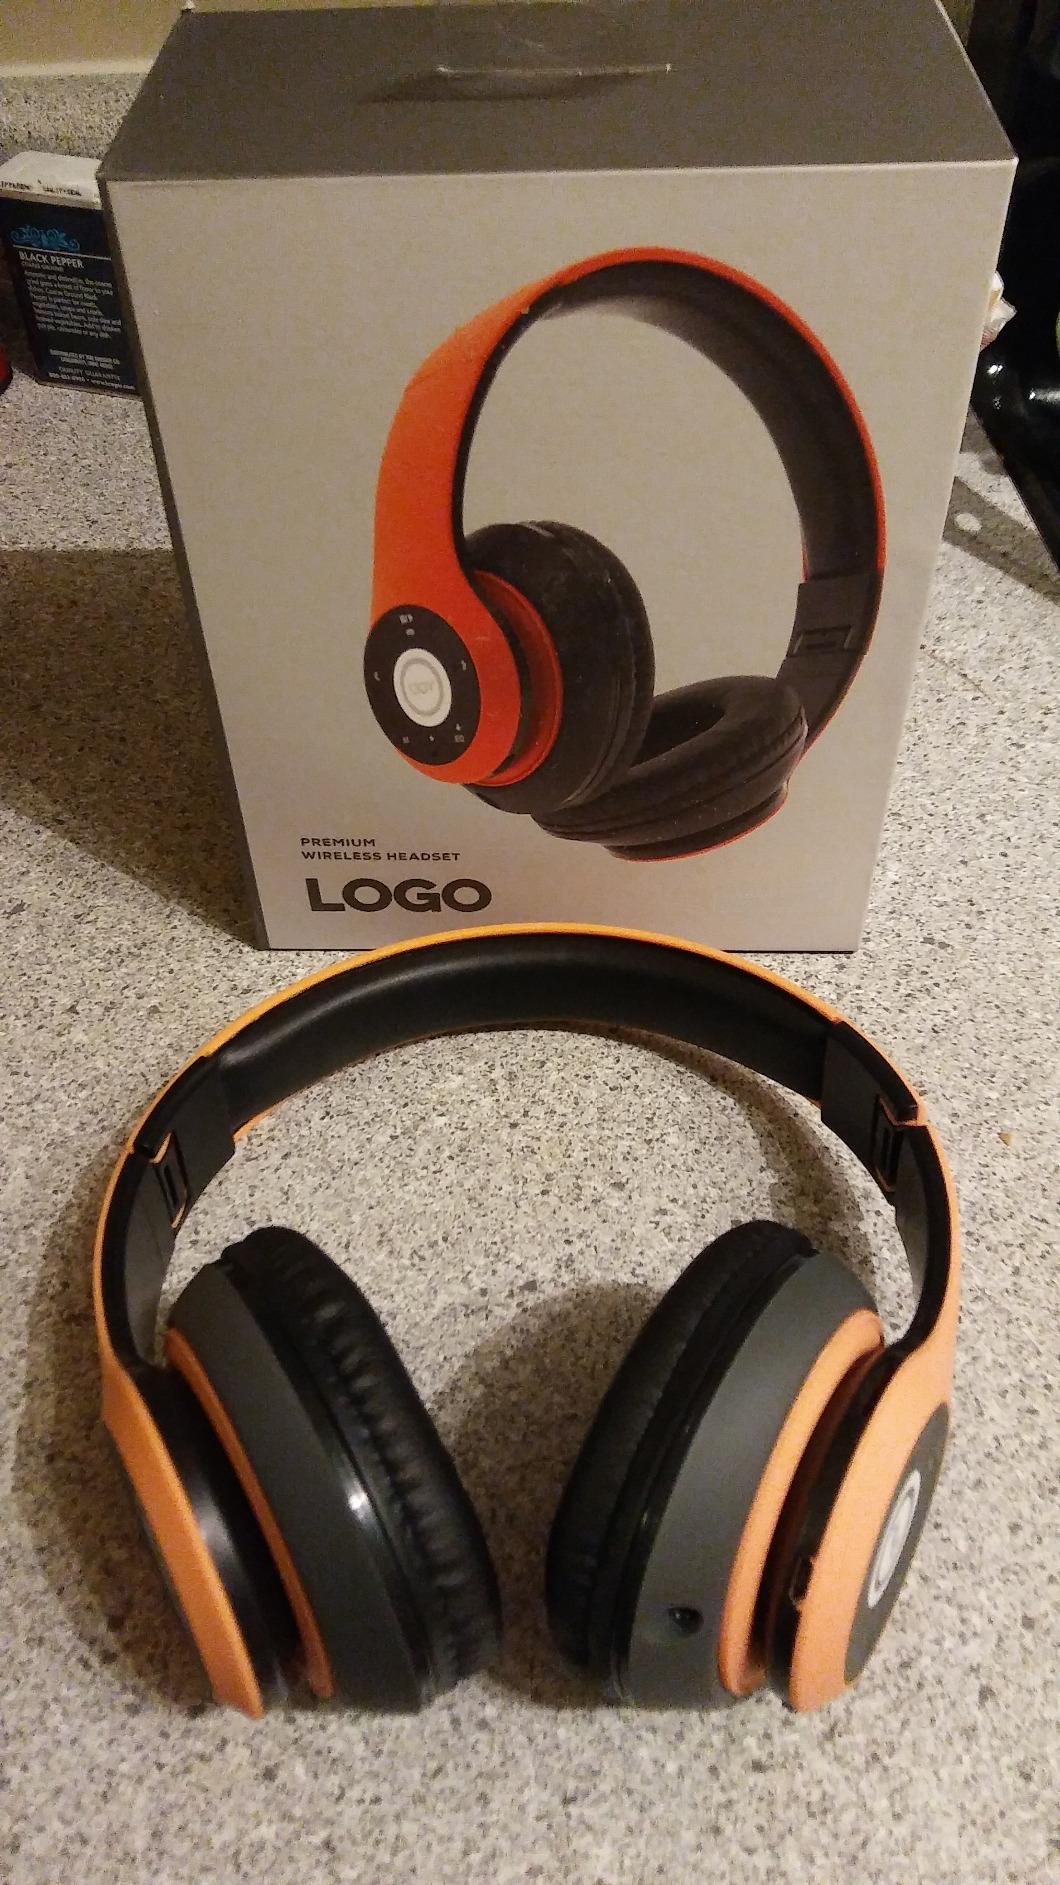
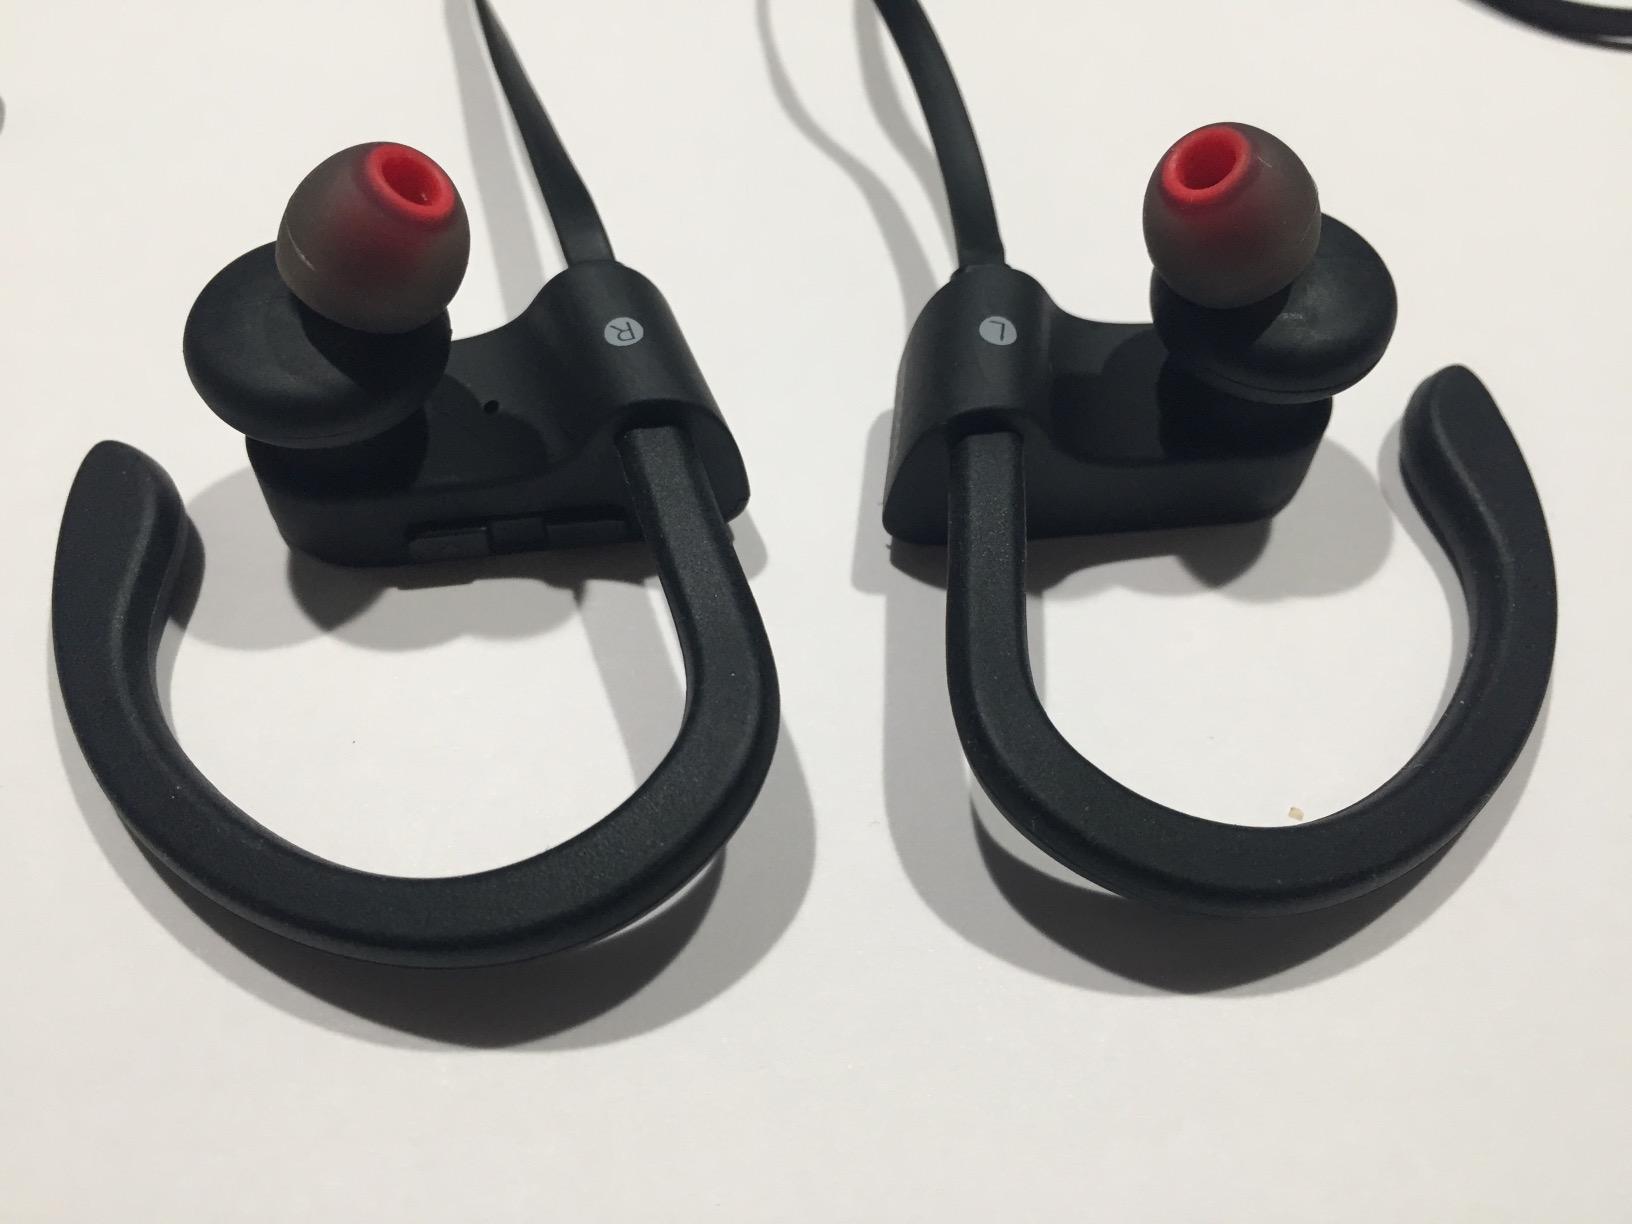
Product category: headphones
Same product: no